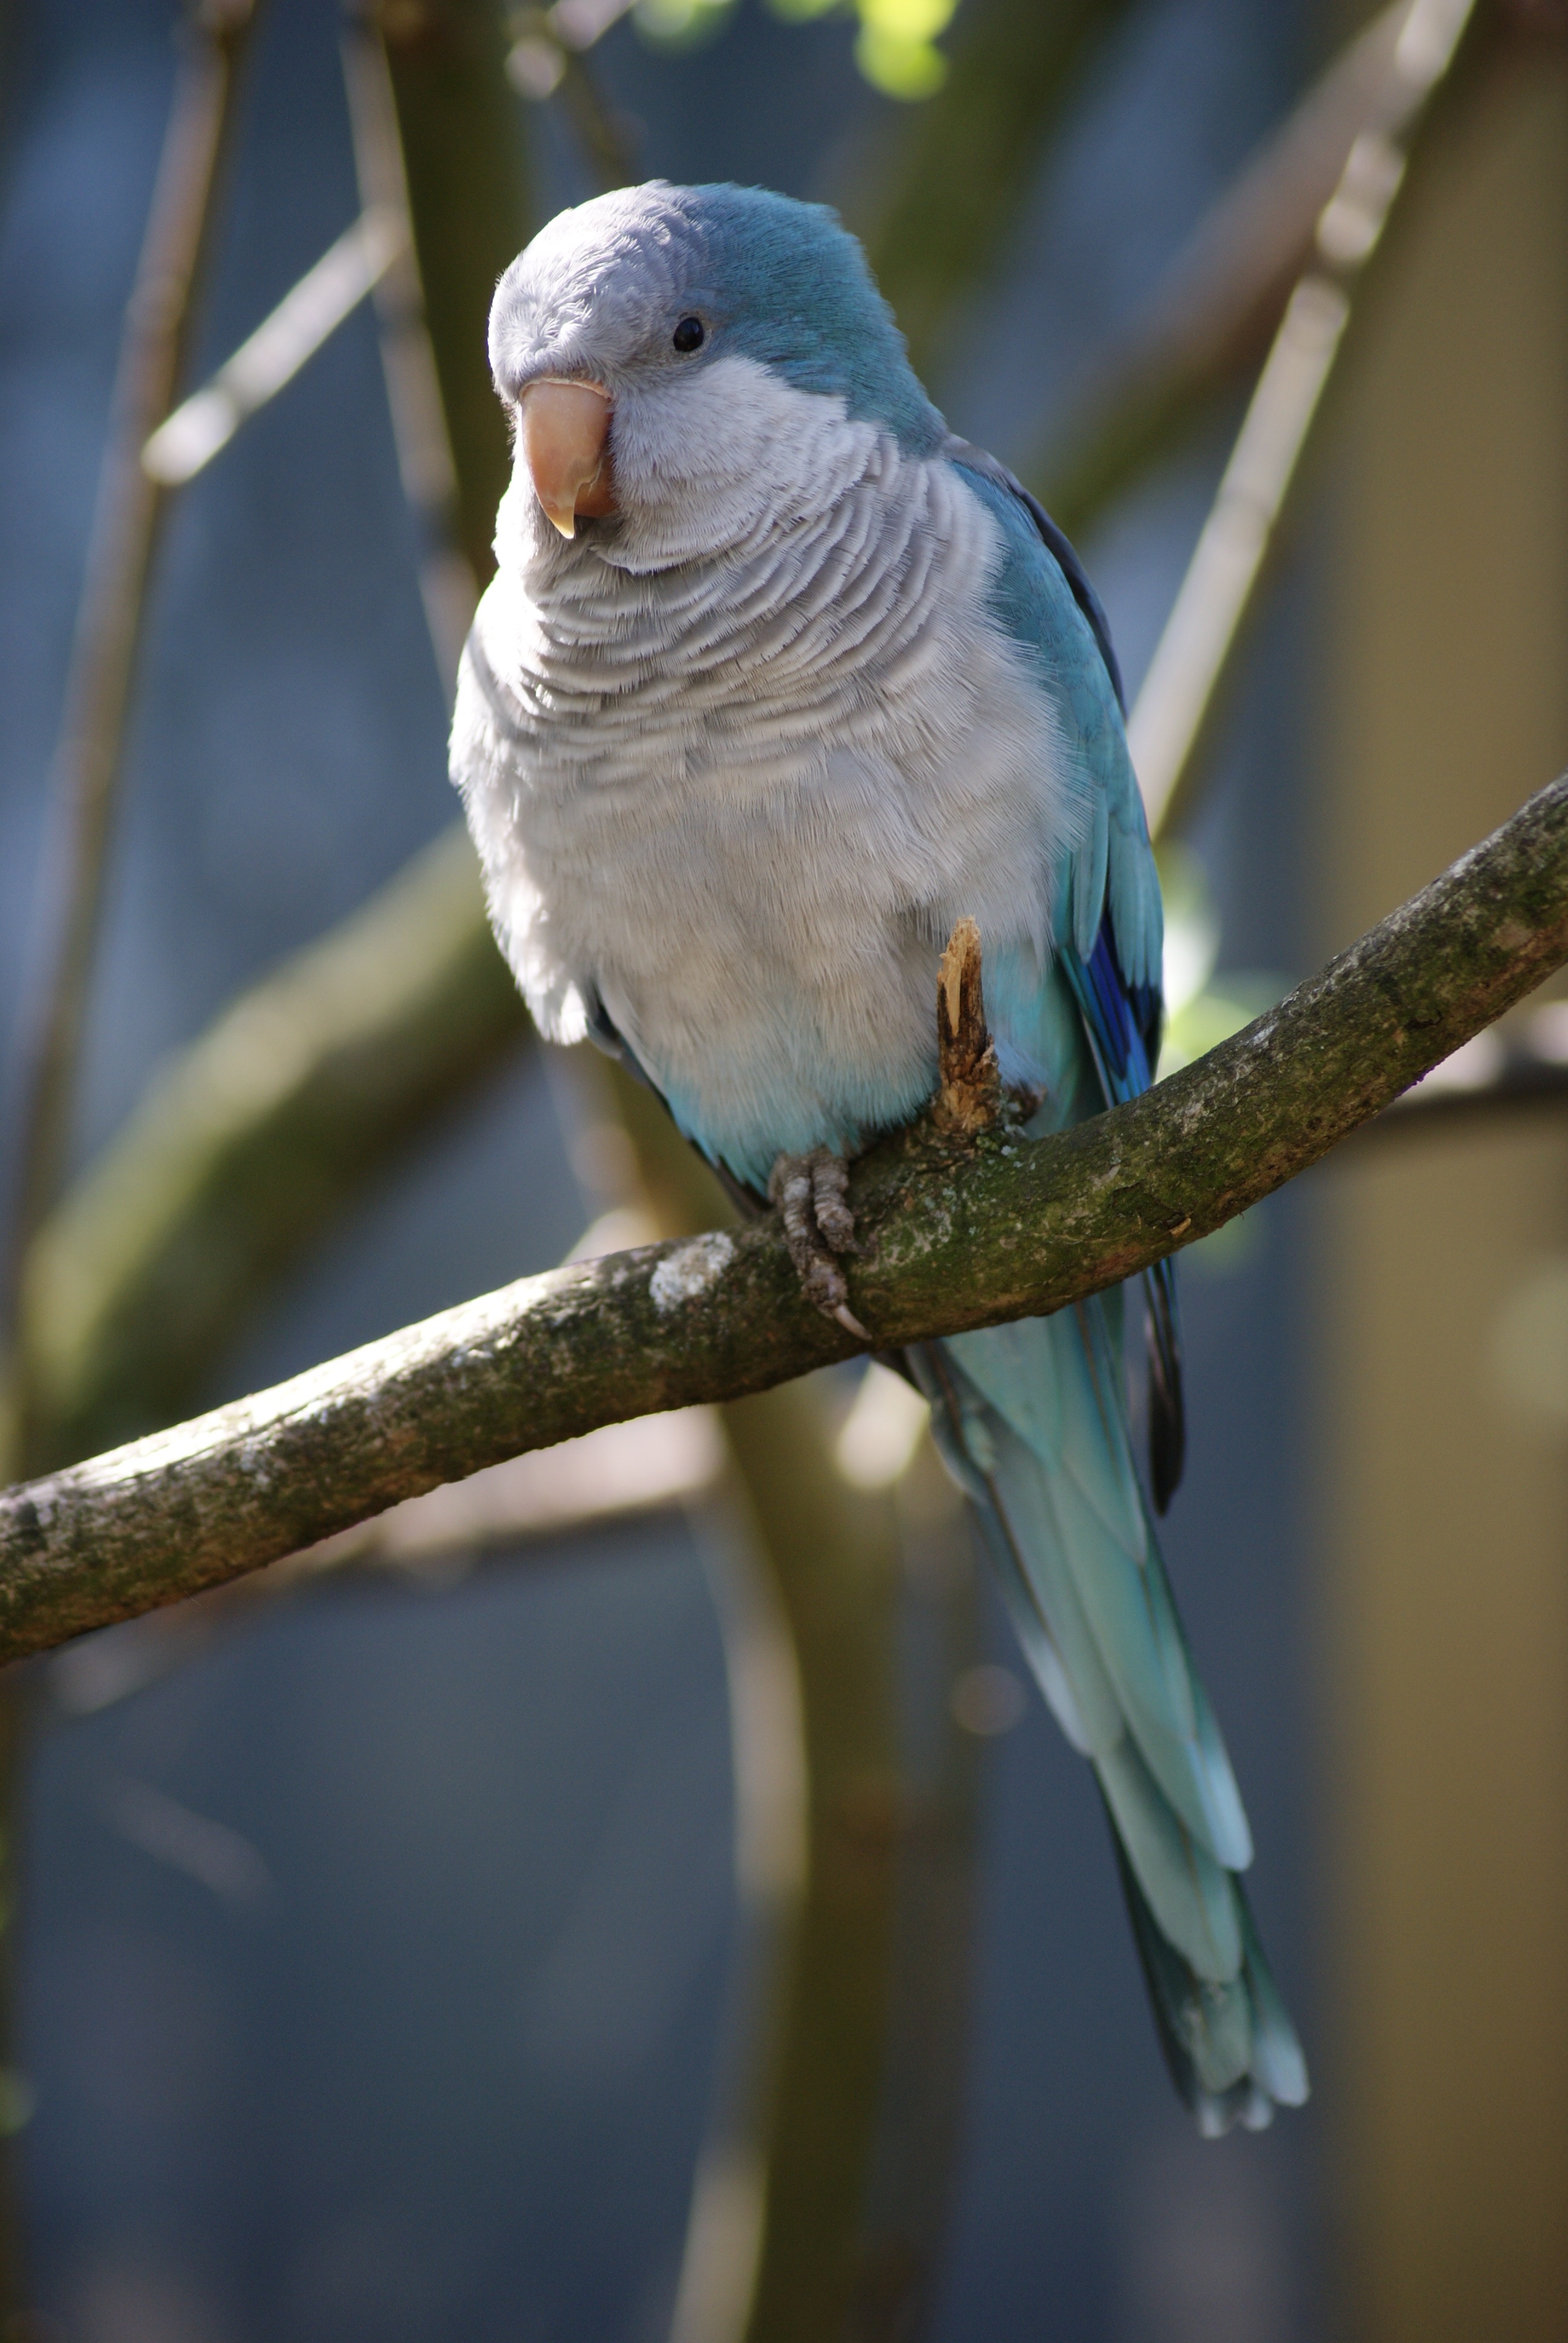
branch, bird, wing, wildlife, beak, blue, fauna, plumage, feathers, vertebrate, parrot, parakeet, small parrot, common pet parakeet